Vjekoslav Luburić

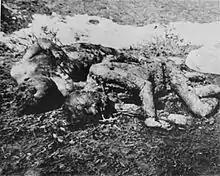
The decaying corpses of a pair of Jasenovac victims.

Following the 1938 "Anschluss" between Germany and Austria, Yugoslavia came to share its northwestern border with the Third Reich and fell under increasing pressure as its neighbours aligned themselves with the Axis powers. In April 1939, Italy opened a second frontier with Yugoslavia when it invaded and occupied neighbouring Albania. Following the outbreak of World War II, the Yugoslav government declared its neutrality. Between September and November 1940, Hungary and Romania joined the Tripartite Pact, aligning themselves with the Axis, and Italy invaded Greece. Yugoslavia was by then almost completely surrounded by the Axis powers and their satellites, and its neutral stance toward the war became strained. In late February 1941, Bulgaria joined the Pact. The following day, German troops entered Bulgaria from Romania, closing the ring around Yugoslavia. Intending to secure his southern flank for the impending attack on the Soviet Union, German dictator Adolf Hitler began placing heavy pressure on Yugoslavia to join the Axis. On 25 March 1941, after some delay, the Yugoslav government conditionally signed the Pact. Two days later, a group of pro-Western, Serbian nationalist Royal Yugoslav Air Force officers deposed the country's regent, Prince Paul, in a bloodless coup d'état. They placed his teenage nephew Peter on the throne and brought to power a "government of national unity" led by the head of the Royal Yugoslav Air Force, General Dušan Simović. The coup enraged Hitler, who immediately ordered the country's invasion, which commenced on 6 April 1941.